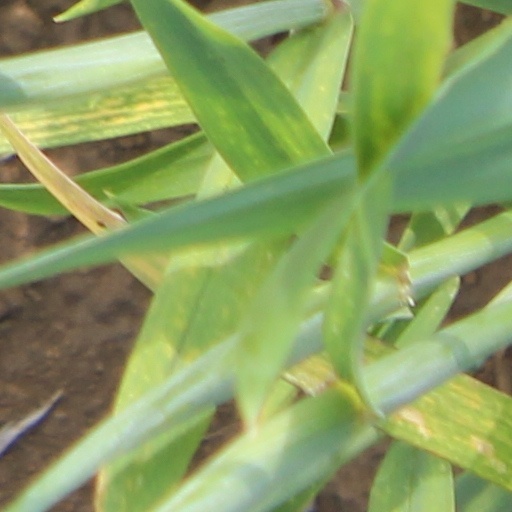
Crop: wheat